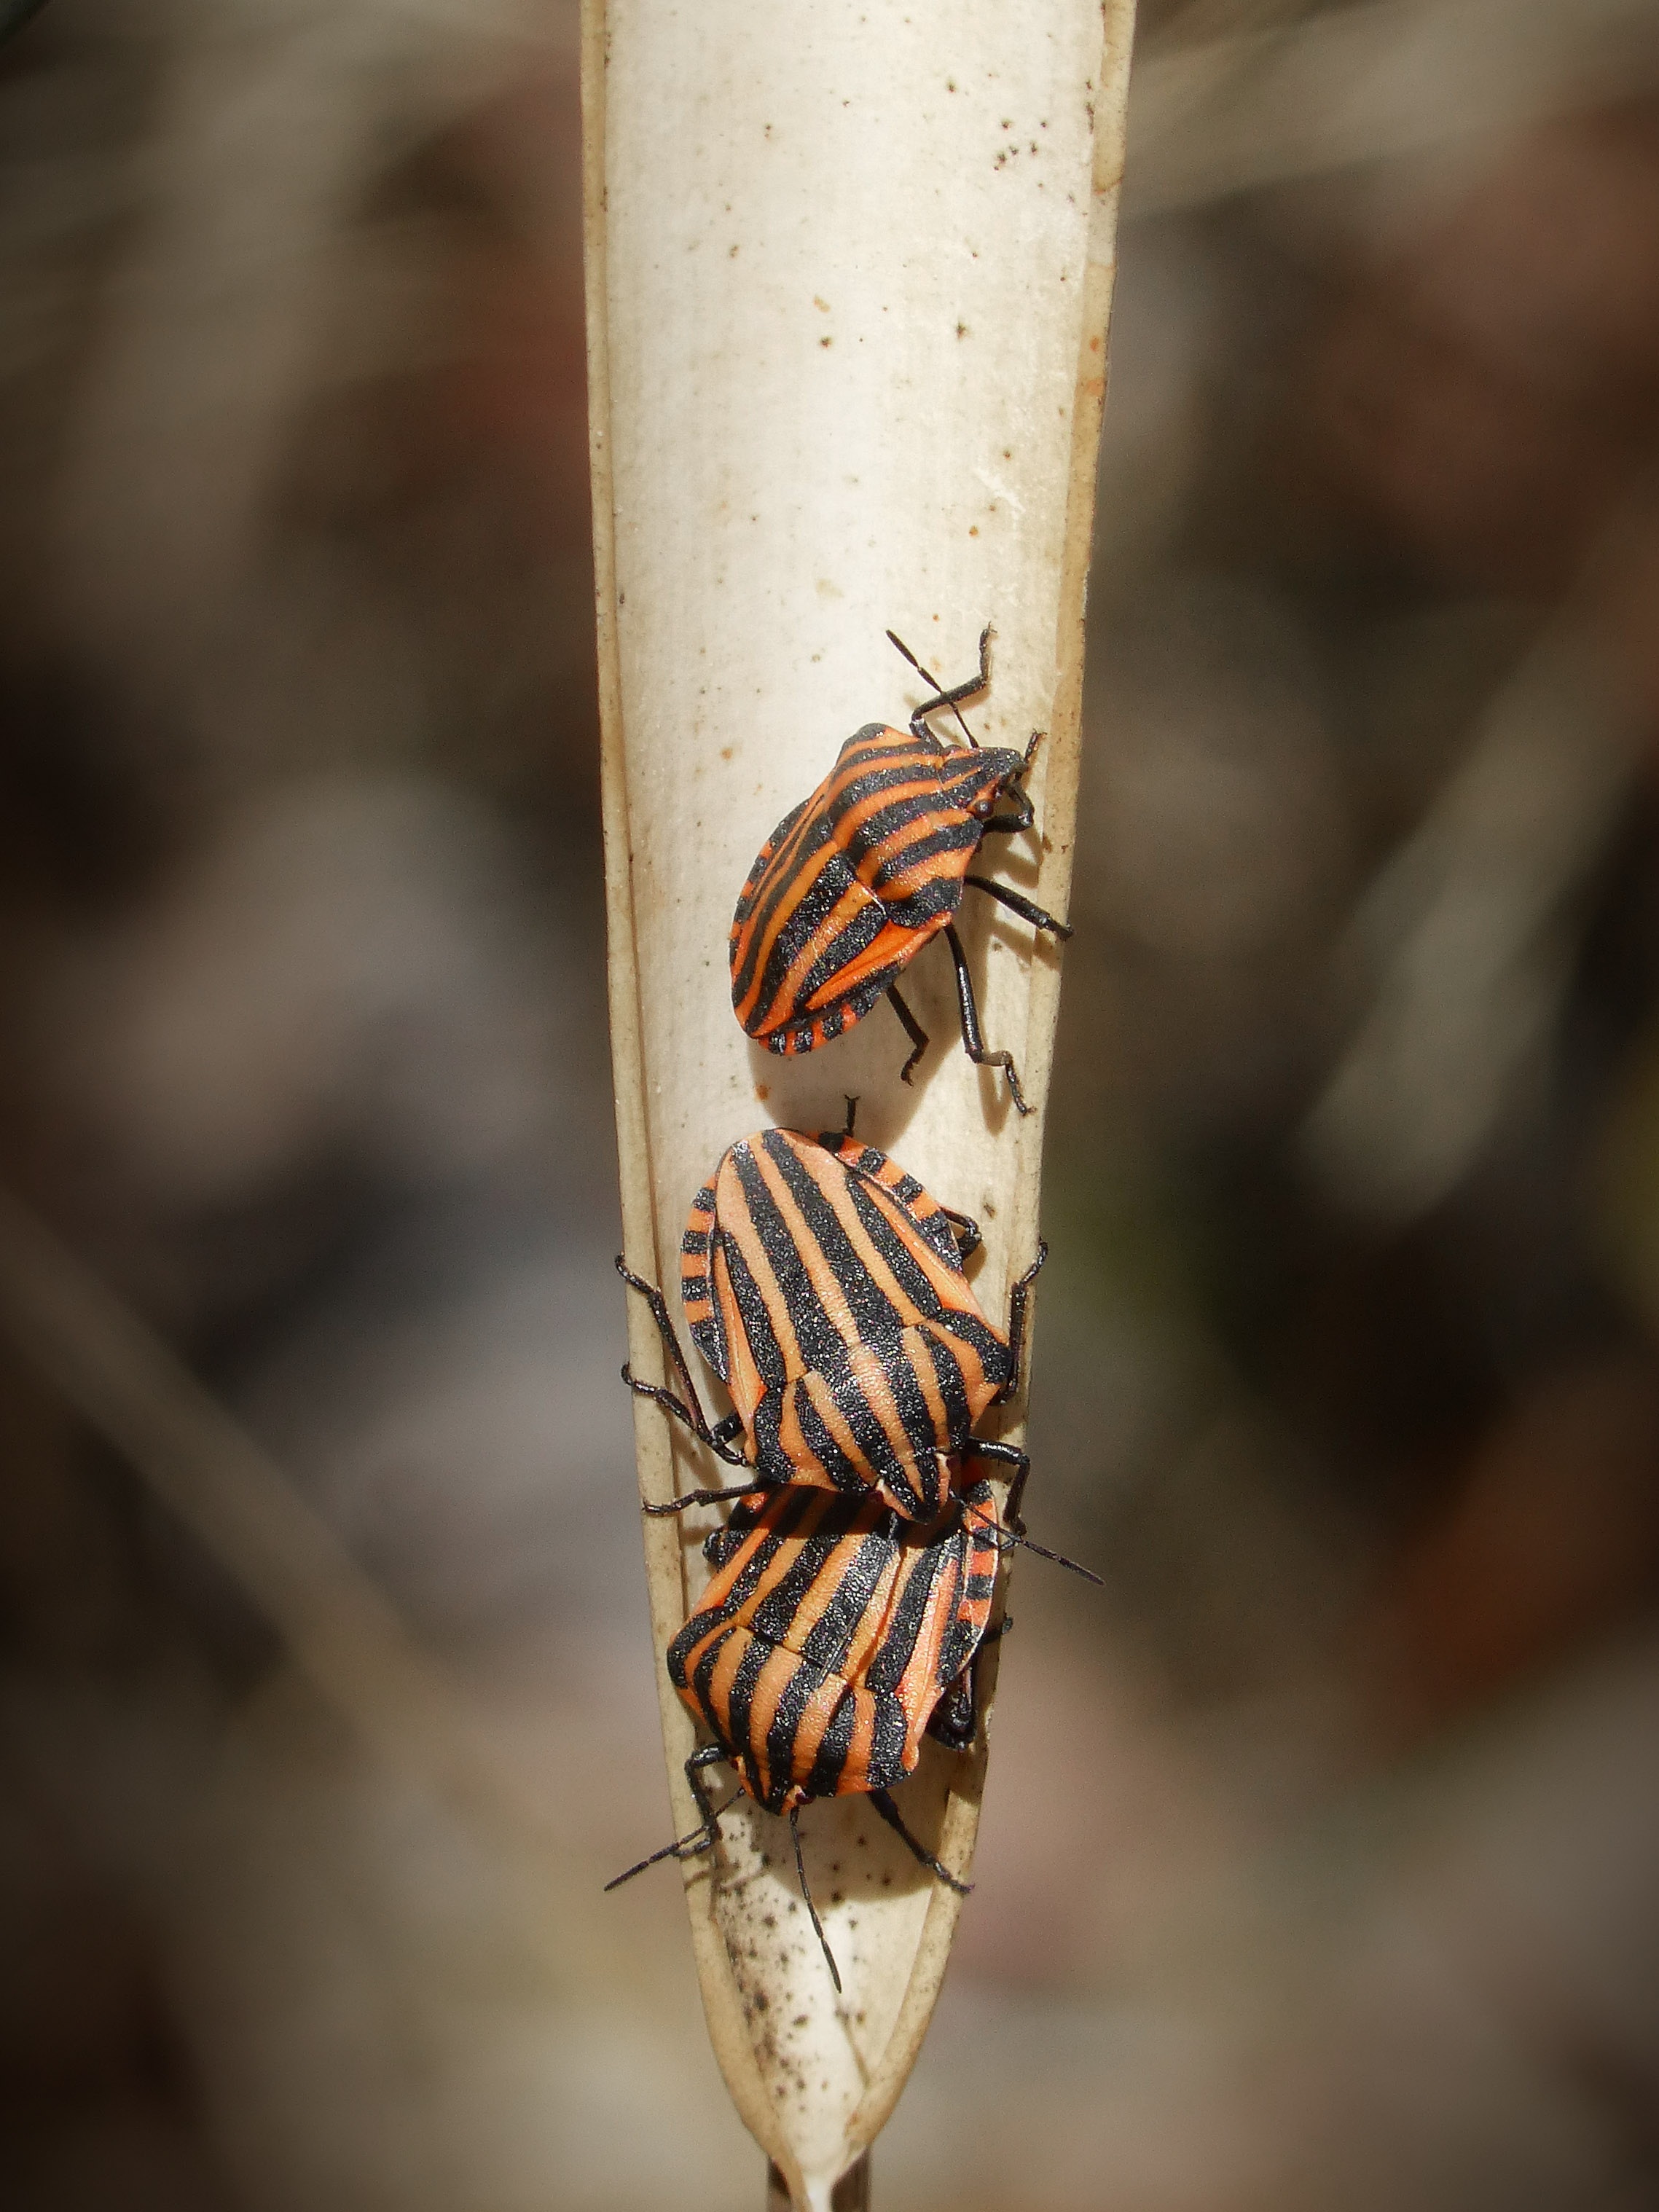
branch, wood, photography, leaf, wildlife, insect, macro, fauna, invertebrate, twig, close up, bugs, oranges, threesome, macro photography, beetles, plant stem, moths and butterflies